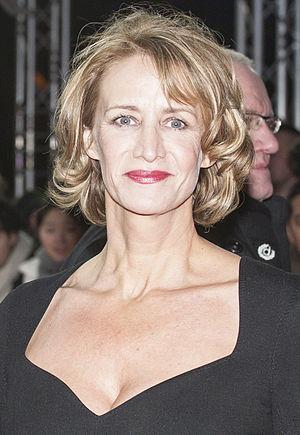
Janet McTeer OBE est une actrice britannique, née le 5 août 1961 à Newcastle upon Tyne, dans le Tyne and Wear. Elle est Officier de l'ordre de l'Empire britannique depuis 2008.
Avant toi est un drame romantique britannico-américain réalisé par Thea Sharrock, sorti en salles en 2016. Il s’agit de l’adaptation cinématographique du roman Avant toi de l’écrivain Jojo Moyes.
Cette liste comprend une partie des élèves diplômés de la Royal Academy of Dramatic Art.